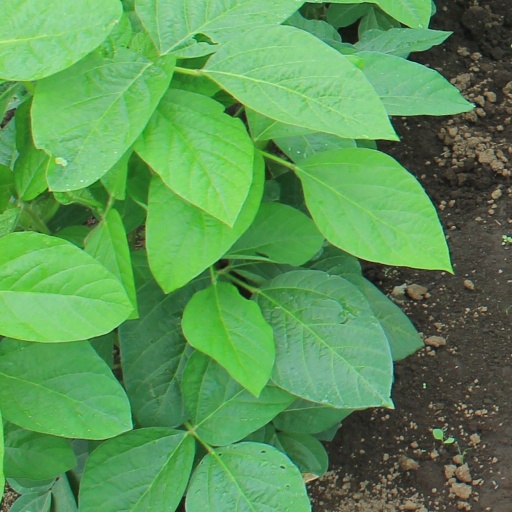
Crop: soybean